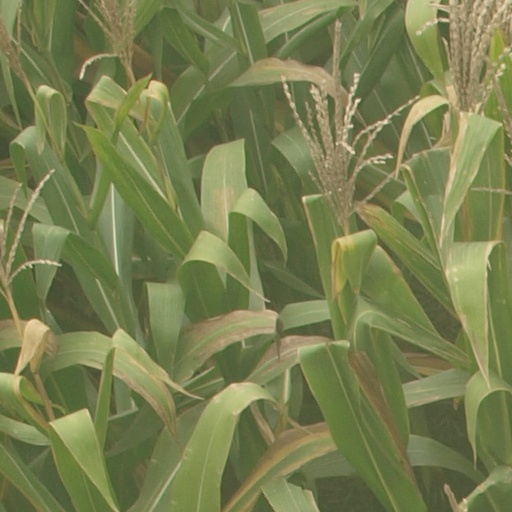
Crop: maize; corn